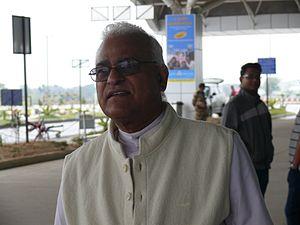
Mgr Albert D'Souza, évêque d'Agra (Uttar Pradesh, Inde).